Hugo Gatti

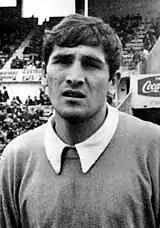
Gatti in 1966.

Gatti played 38 matches for Atlanta, and after that he was acquired by River Plate. He played 77 matches for River between 1964 and 1968, alternating as the first choice goalkeeper with Amadeo Carrizo, until he was transferred to Gimnasia y Esgrima, for which he appeared in 244 league matches between 1969 and 1974. In 1975, he joined Unión de Santa Fe, which put on an impressive season with coach Juan Carlos Lorenzo.